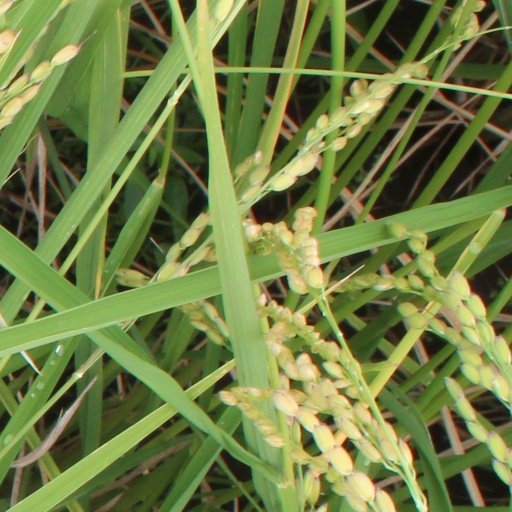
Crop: rice